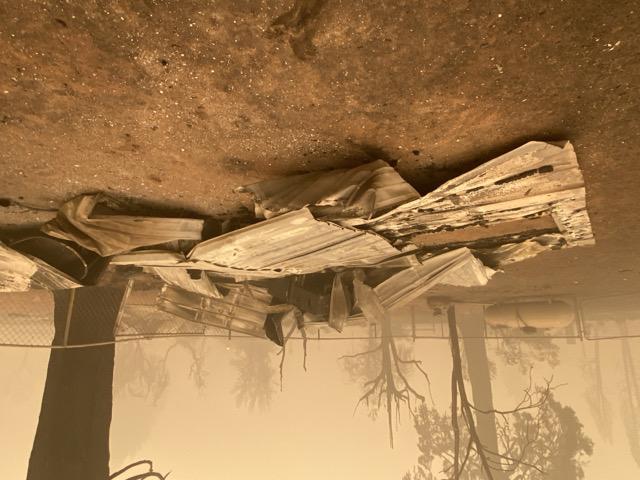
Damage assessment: destroyed